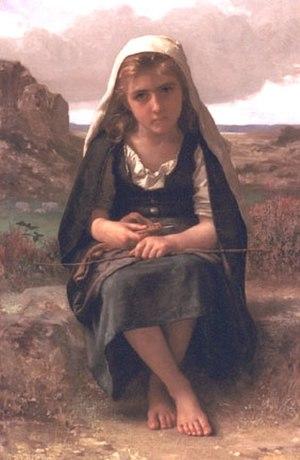
Bergère peut faire référence à :